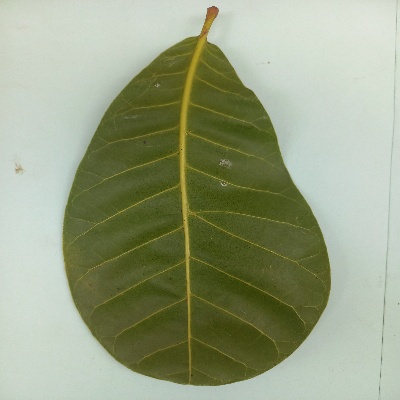
Crop: Cashew
Condition: healthy